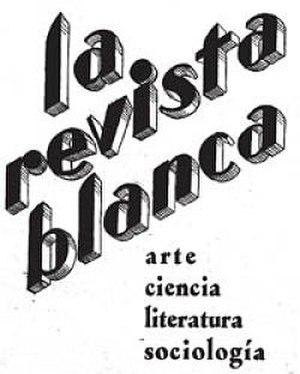
La Revista Blanca est une revue individualiste libertaire publiée à Madrid de 1898 à 1905 et à Barcelone du 1er juin 1923 au 15 août 1936.
La Revista Blanca est une revue libertaire publiée à Madrid de 1898 à 1905 et à Barcelone du 1ᵉʳ juin 1923 au 15 août 1936.
Federica Montseny Mañé, née à Madrid le 12 février 1905 et morte à Toulouse le 14 janvier 1994, est une intellectuelle et femme politique anarchiste espagnole. Elle est ministre de la Santé et des Affaires sociales entre 1936 et 1937, sous la Seconde République espagnole, pendant la guerre civile.